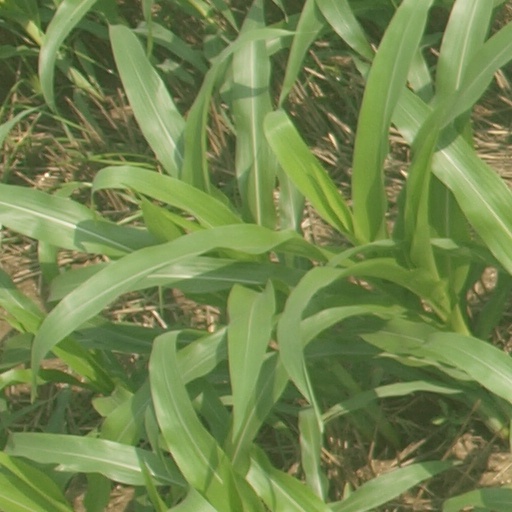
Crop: maize; corn